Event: Nepal Earthquake
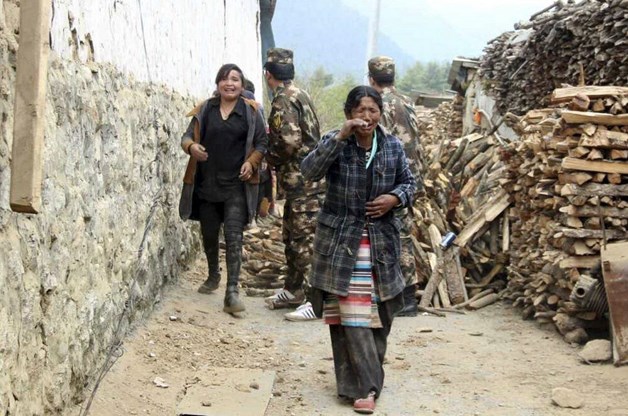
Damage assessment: damage